History of Chinese Americans in Los Angeles

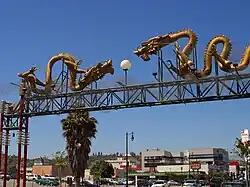
Chinatown, Los Angeles

Historically there has been a population of Chinese Americans in Los Angeles and the Los Angeles Metropolitan Area. As of 2010, there were 393,488 Chinese Americans in Los Angeles County, 4.0% of the county's population, and 66,782 Chinese Americans in the city of Los Angeles (1.8% of the total population).